Diallo Javonne French

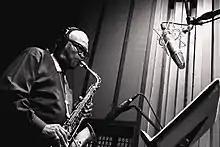
Photograph of Jazz Musician Bobby Watson taken by French

French’s photography has been showcased in venues such as the American Jazz Museum, The Box Gallery, Buttonwood Art Space, and on Hallmark cards. His photographs, shot in black and white without studio lighting, capture the Kansas City Jazz scene. Saxophonist Bobby Watson once told French, “You really captured something. You’re not just taking pictures, you’re documenting,” something that French says he will always remember.